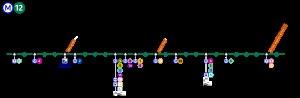
La ligne 12 du métro de Paris est une des seize lignes du réseau métropolitain de Paris. Elle traverse toute la ville selon une direction globale nord/sud-ouest et relie la station Front Populaire, située à la limite des communes de Saint-Denis et d'Aubervilliers au nord de Paris, à la station Mairie d'Issy, située dans Issy-les-Moulineaux au sud-ouest.